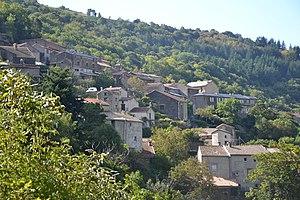
Vue générale de Labastide